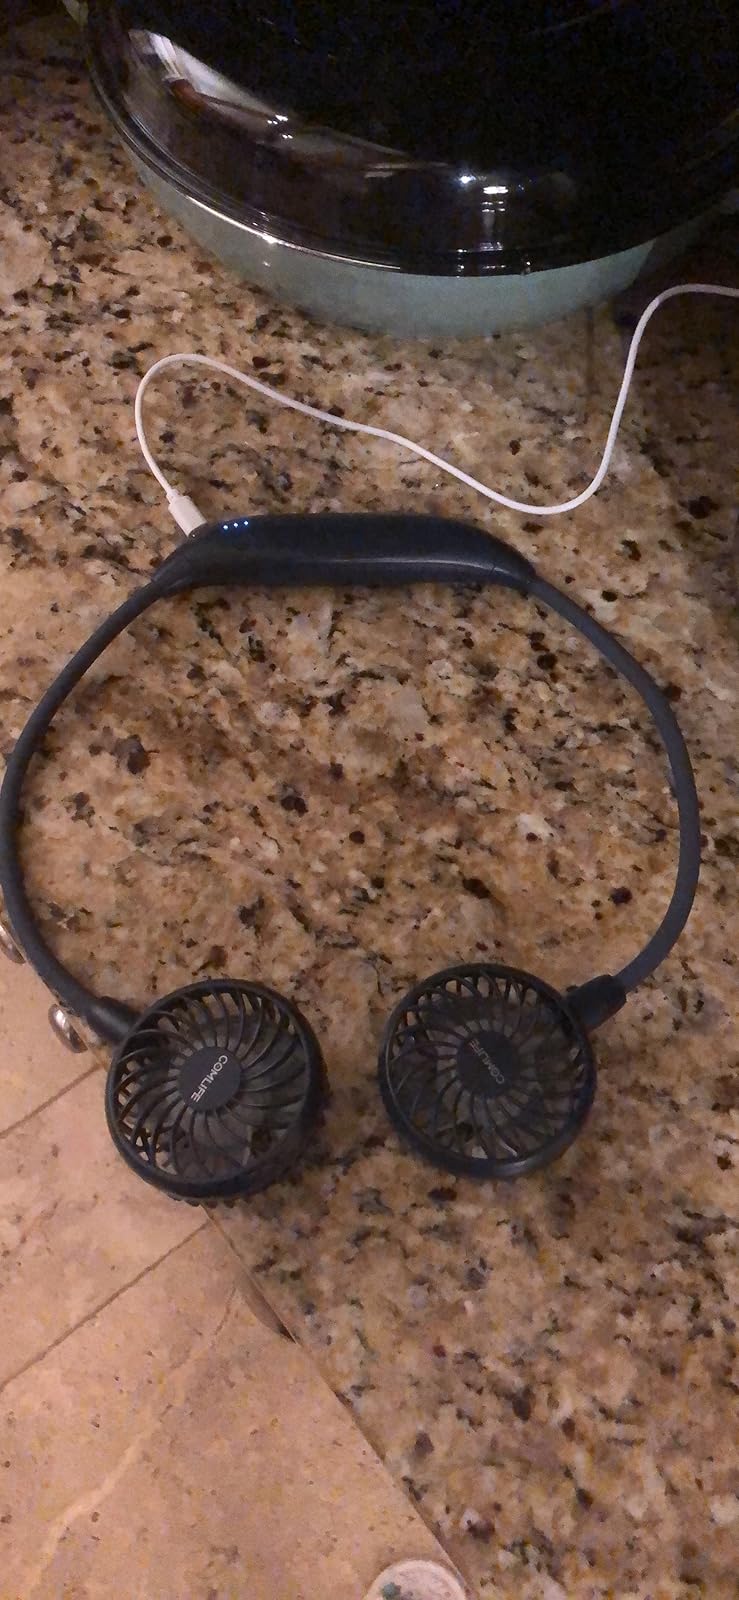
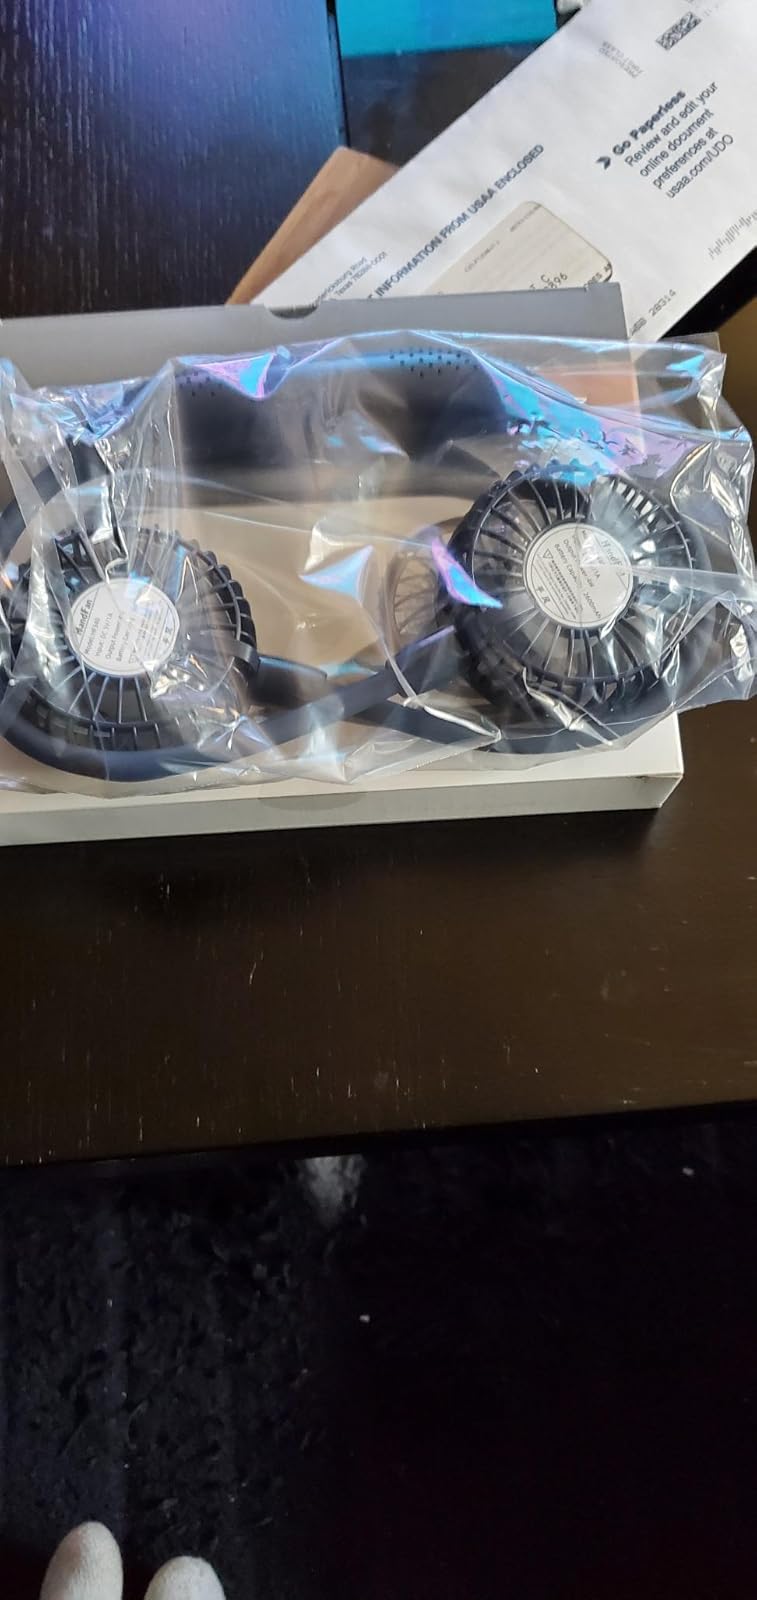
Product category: fan
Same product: yes